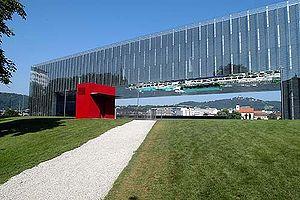
Linz, aussi connue en français sous le nom de Lintz, est une ville du nord-ouest de l'Autriche, capitale du Land de Haute-Autriche, sur le Danube. Avec 204 846 habitants en 2018, elle est la 3ᵉ ville la plus peuplée du pays.